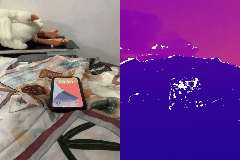
Label: cellphone